Edward Entwistle

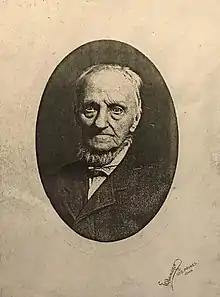
Edward Entwistle

Edward Entwistle, born 24 March 1815 in Tyldesley, Lancashire, was the first driver of a passenger train on the Liverpool and Manchester Railway. Apprenticed as an engineer at the age of 11, he worked at the Bridgewater Trust works, where the "Rocket" locomotive was under construction.